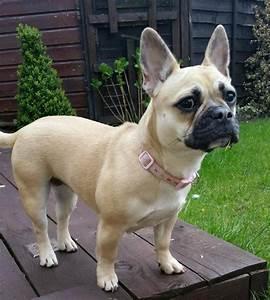
dog